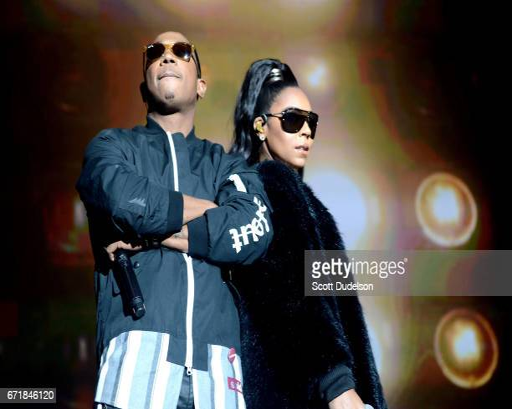
gangsta rap artist and hip hop soul artist perform onstage during the concert